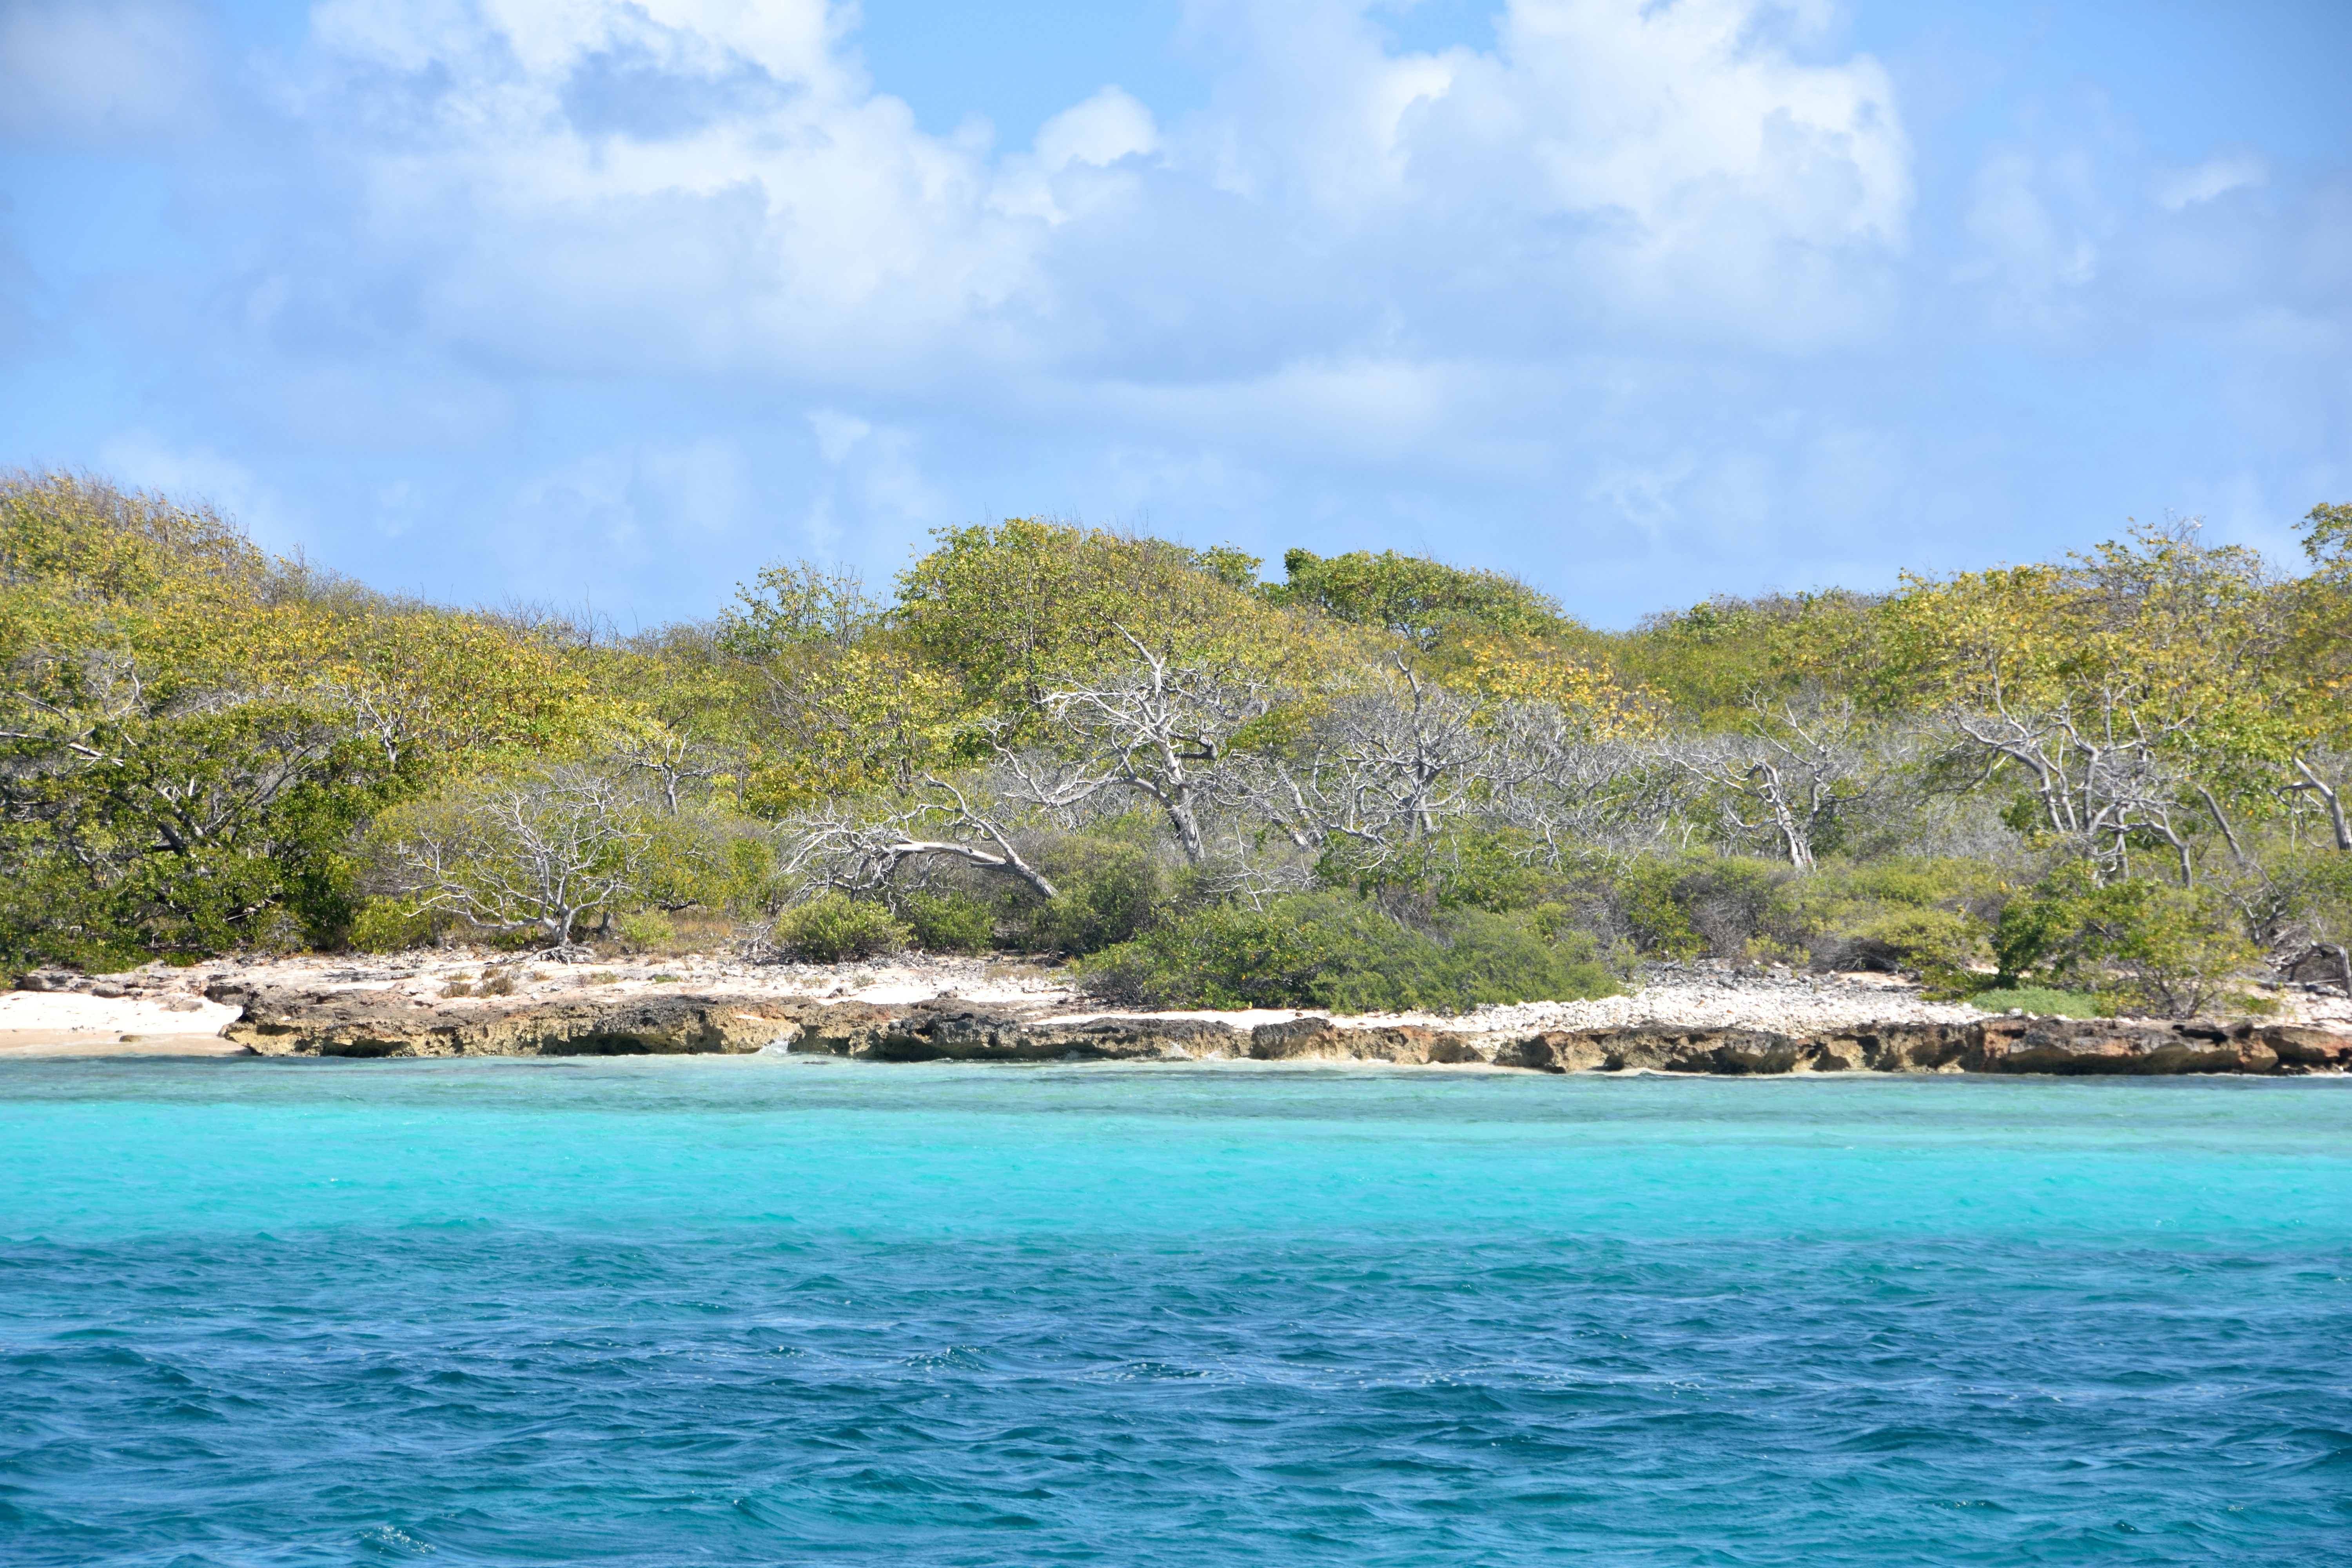
beach, sea, coast, ocean, shore, vacation, cove, lagoon, bay, island, body of water, archipelago, caribbean, cape, islet, landform, blue sea, guadeloupe, geographical feature, small land